Albanian cuisine

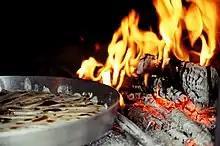
Flia

Fërgesë is the most iconic dish from Tirana and Central Albania. It consists of peppers, tomatoes, onions and (Albanian ricotta). Ingredients are cooked on the stove and then in the oven to make a relatively dense sauce. Some versions of the dish include liver or cooked beef. Fërgesë with liver is considered more traditional in Tirana and is thus sometimes called just fërgesë tirane.